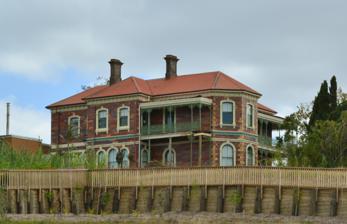
Building: Clark House (New Zealand)
Country: New Zealand
Year built: 1902
Heritage building in Auckland, New Zealand Not to be confused with Clark Cottage (New Zealand) . Clark House Clark House from the rear Etymology Named after owner General information Type Private home Architectural style Italianate Location Hobsonville Address 25–29 Clark Road Town or city Auckland Country New Zealand Coordinates 36°47′57″S 174°39′06″E / 36.7993°S 174.6516°E / -36.7993; 174.6516 Current tenants Royal New Zealand Air Force Year(s) built c. 1897–1902 Owner The Crown Technical details Size 723 square metres (7,780 sq ft) Design and construction Architect(s) Rice Owen Clark II Heritage New Zealand – Category 1 Designated 6 June 1990 Reference no. 126 Clark House is an early 20th century Italianate home in Hobsonville , Auckland, New Zealand, listed as a Category I building by Heritage New Zealand . Construction on the house began in the late 1890s as the family home for Rice Owen Clark II, a wealthy owner of a nearby pottery business. Clark House is unique in being constructed from hollow ceramic blocks, a technique invented by Thomas Edwin Clark. Description Clark House is a two-storey villa that looks out over Limeburners Bay and the Waitematā Harbour . The interior contains a curved staircase, stained glass windows, Art Nouveau dado panels , kauri wood features and decorative tiles. According to Heritage New Zealand Clark House was the first residence in New Zealand to use hollow ceramic blocks, before hollow concrete blocks were used. History Clark House in 1905 See also: Hobsonville § History Background William Hobson had considered, then rejected, the Hobsonville area as suitable to be the capital of New Zealand in 1840. The first European to settle the area was Rice Owen Clark , who bought 139 acres of land there in 1854. Clark found the land too wet to farm easily, so he started making drainage pipes from clay found there. By 1877 he had acquired more land, part of which would later become the Clark House residence. Clark initially made the pipes to drain his own property, then also to fill requests from other Hobsonville settlers. By 1862 he had expanded his operations, and in 1864 his pottery company had been officially established. In 1876 Rice Owen Clark II, at the age of 21, began working alongside his father on the business. By 1879 Clark's and other local potteries had made local headlines, and the area of Limeburners Bay became well associated with the pottery industry. Despite the Long Depression forcing many nearby pottery businesses to close, Clark's pottery, under the ownership of Rice Owen Clark II, continued to produce ceramics and was boasting about being the largest pottery works in New Zealand. Construction A block taken from Clark Cottage. Clark House uses similar blocks After Clark died in 1896, Clark II became sole owner of the business. He decided to build a home out of oblong ceramic blocks — hoping this would become a new building trend — and named the home "Ngaroma". Thomas Edwin Clark, Clark's son, had pioneered the innovative technique. Construction started c. 1897, and by 1902 the house was completed. The hollow ceramic blocks did not catch on, as cinder blocks would come to New Zealand shortly after. Only a few houses, mostly in Hobsonville, would use the material. After Clark II died in 1905, the business and property was inherited by his sons Thomas Edwin Clark and Rice Owen Clark III. They continued work on the business and property, with two new chimneys being built between 1905 and 1908. In 1909 Clark III left the company to his brother. Starting in the 1920s the clay at Limeburners Bay had started running low. In 1929 Clark's Pottery had merged with other companies to become the Amalgamated Brick and Tile Company , which would later become Ceramco . Due to the lack of clay and difficulty in transporting goods via the harbour, the operations at Limeburners Bay were closed in 1931. Royal New Zealand Air Force In 1950, the Crown purchased Clark House for £ 8,000 on behalf of the Royal New Zealand Air Force (RNZAF). The RNZAF used Clark House for Cold War meetings, hosting the South East Asia Treaty Organisation conference at the property in 1955. From 1967, after a decompression chamber had been installed, it housed the Aviation Medicine Unit. The property remained in use by the Defence Force until 2016. In 2022, the RNZAF put the property on the market. Other buildings Although the technique pioneered by Clark did not take off it was used in a number of buildings in Hobsonville and at least two outside of Hobsonville. The extant buildings in Hobsonville include the Boarding and Engineer's House and Clark Cottage . Outside of Hobsonville the Warkworth Town Hall and Rodney County Council offices in Warkworth were constructed with the blocks. The latter was demolished. References